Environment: real
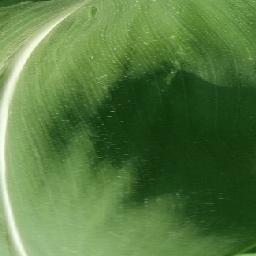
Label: healthy